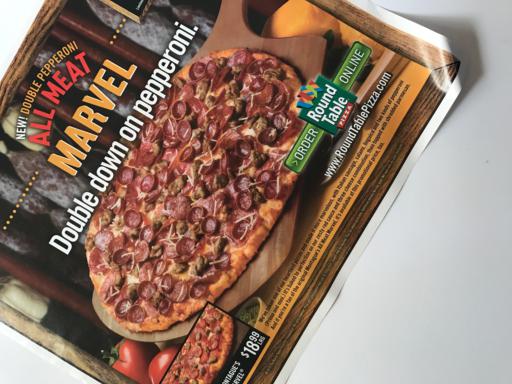
Label: paper